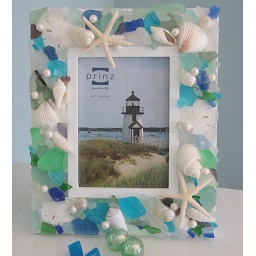
Sea glass frame in Bright Mix with White seashells, white finger starfish, and pearls